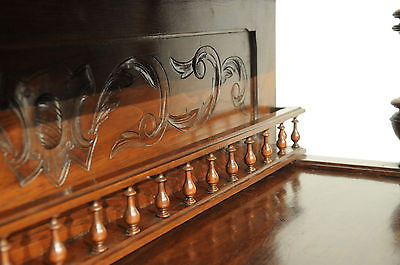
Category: cabinet